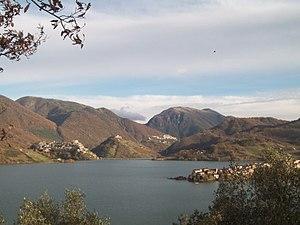
Ascrea est une commune italienne de la province de Rieti dans la région Latium en Italie.